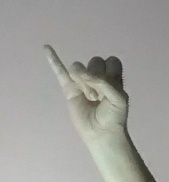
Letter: meem